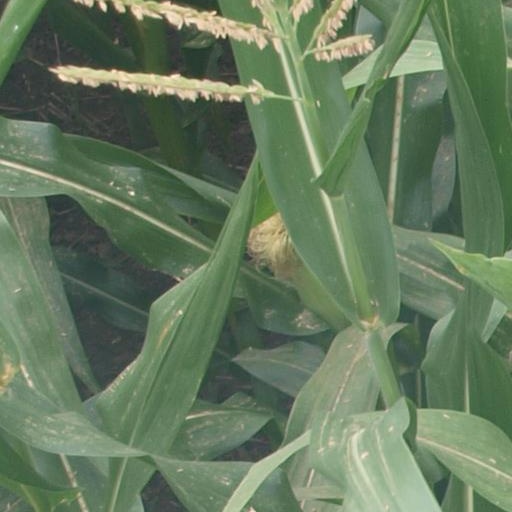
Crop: maize; corn